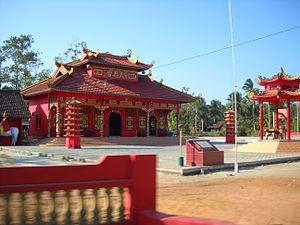
Bangka est une île d'Indonésie située au large de la côte orientale de Sumatra.